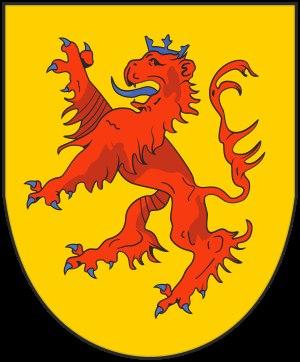
La maison de Lusignan est une dynastie noble poitevine, attestée depuis le Xᵉ siècle et qui a donné des comtes de la Marche, comtes d’Angoulême, rois de Jérusalem puis de Chypre et d’Arménie.